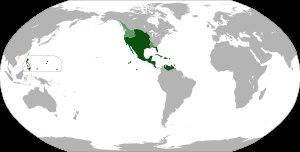
La colonisation espagnole de l'Amérique, commencée avec les voyages de Christophe Colomb vers la fin du XVᵉ siècle, a permis à la Monarchie catholique espagnole de maîtriser une grande partie du continent. L'Espagne a ensuite perdu progressivement cette domination avec l’accès à l’indépendance des territoires, et la guerre hispano-américaine de 1898, quand les dernières colonies espagnoles ont été perdues au profit des États-Unis.